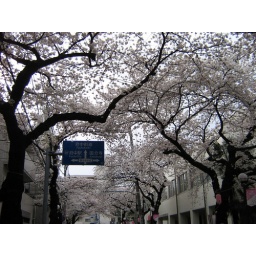
Major street signs in Tokyo are typically written in both English and Japanese kanji.